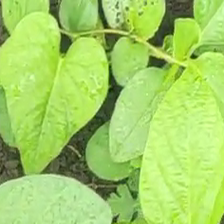
Weed species: Obscure_morning _glory(Ipomoea obscura)